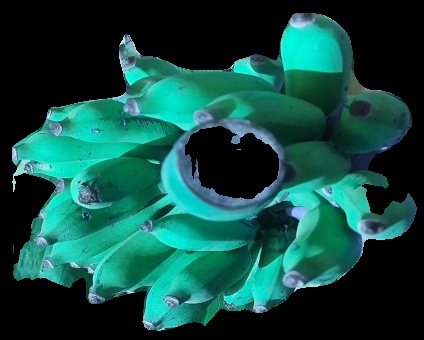
Variety: elakki-bale
Grade: grade3